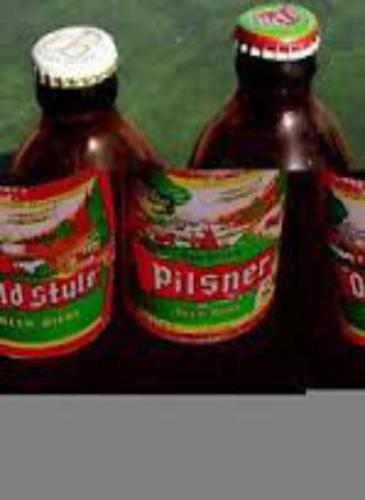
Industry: Food